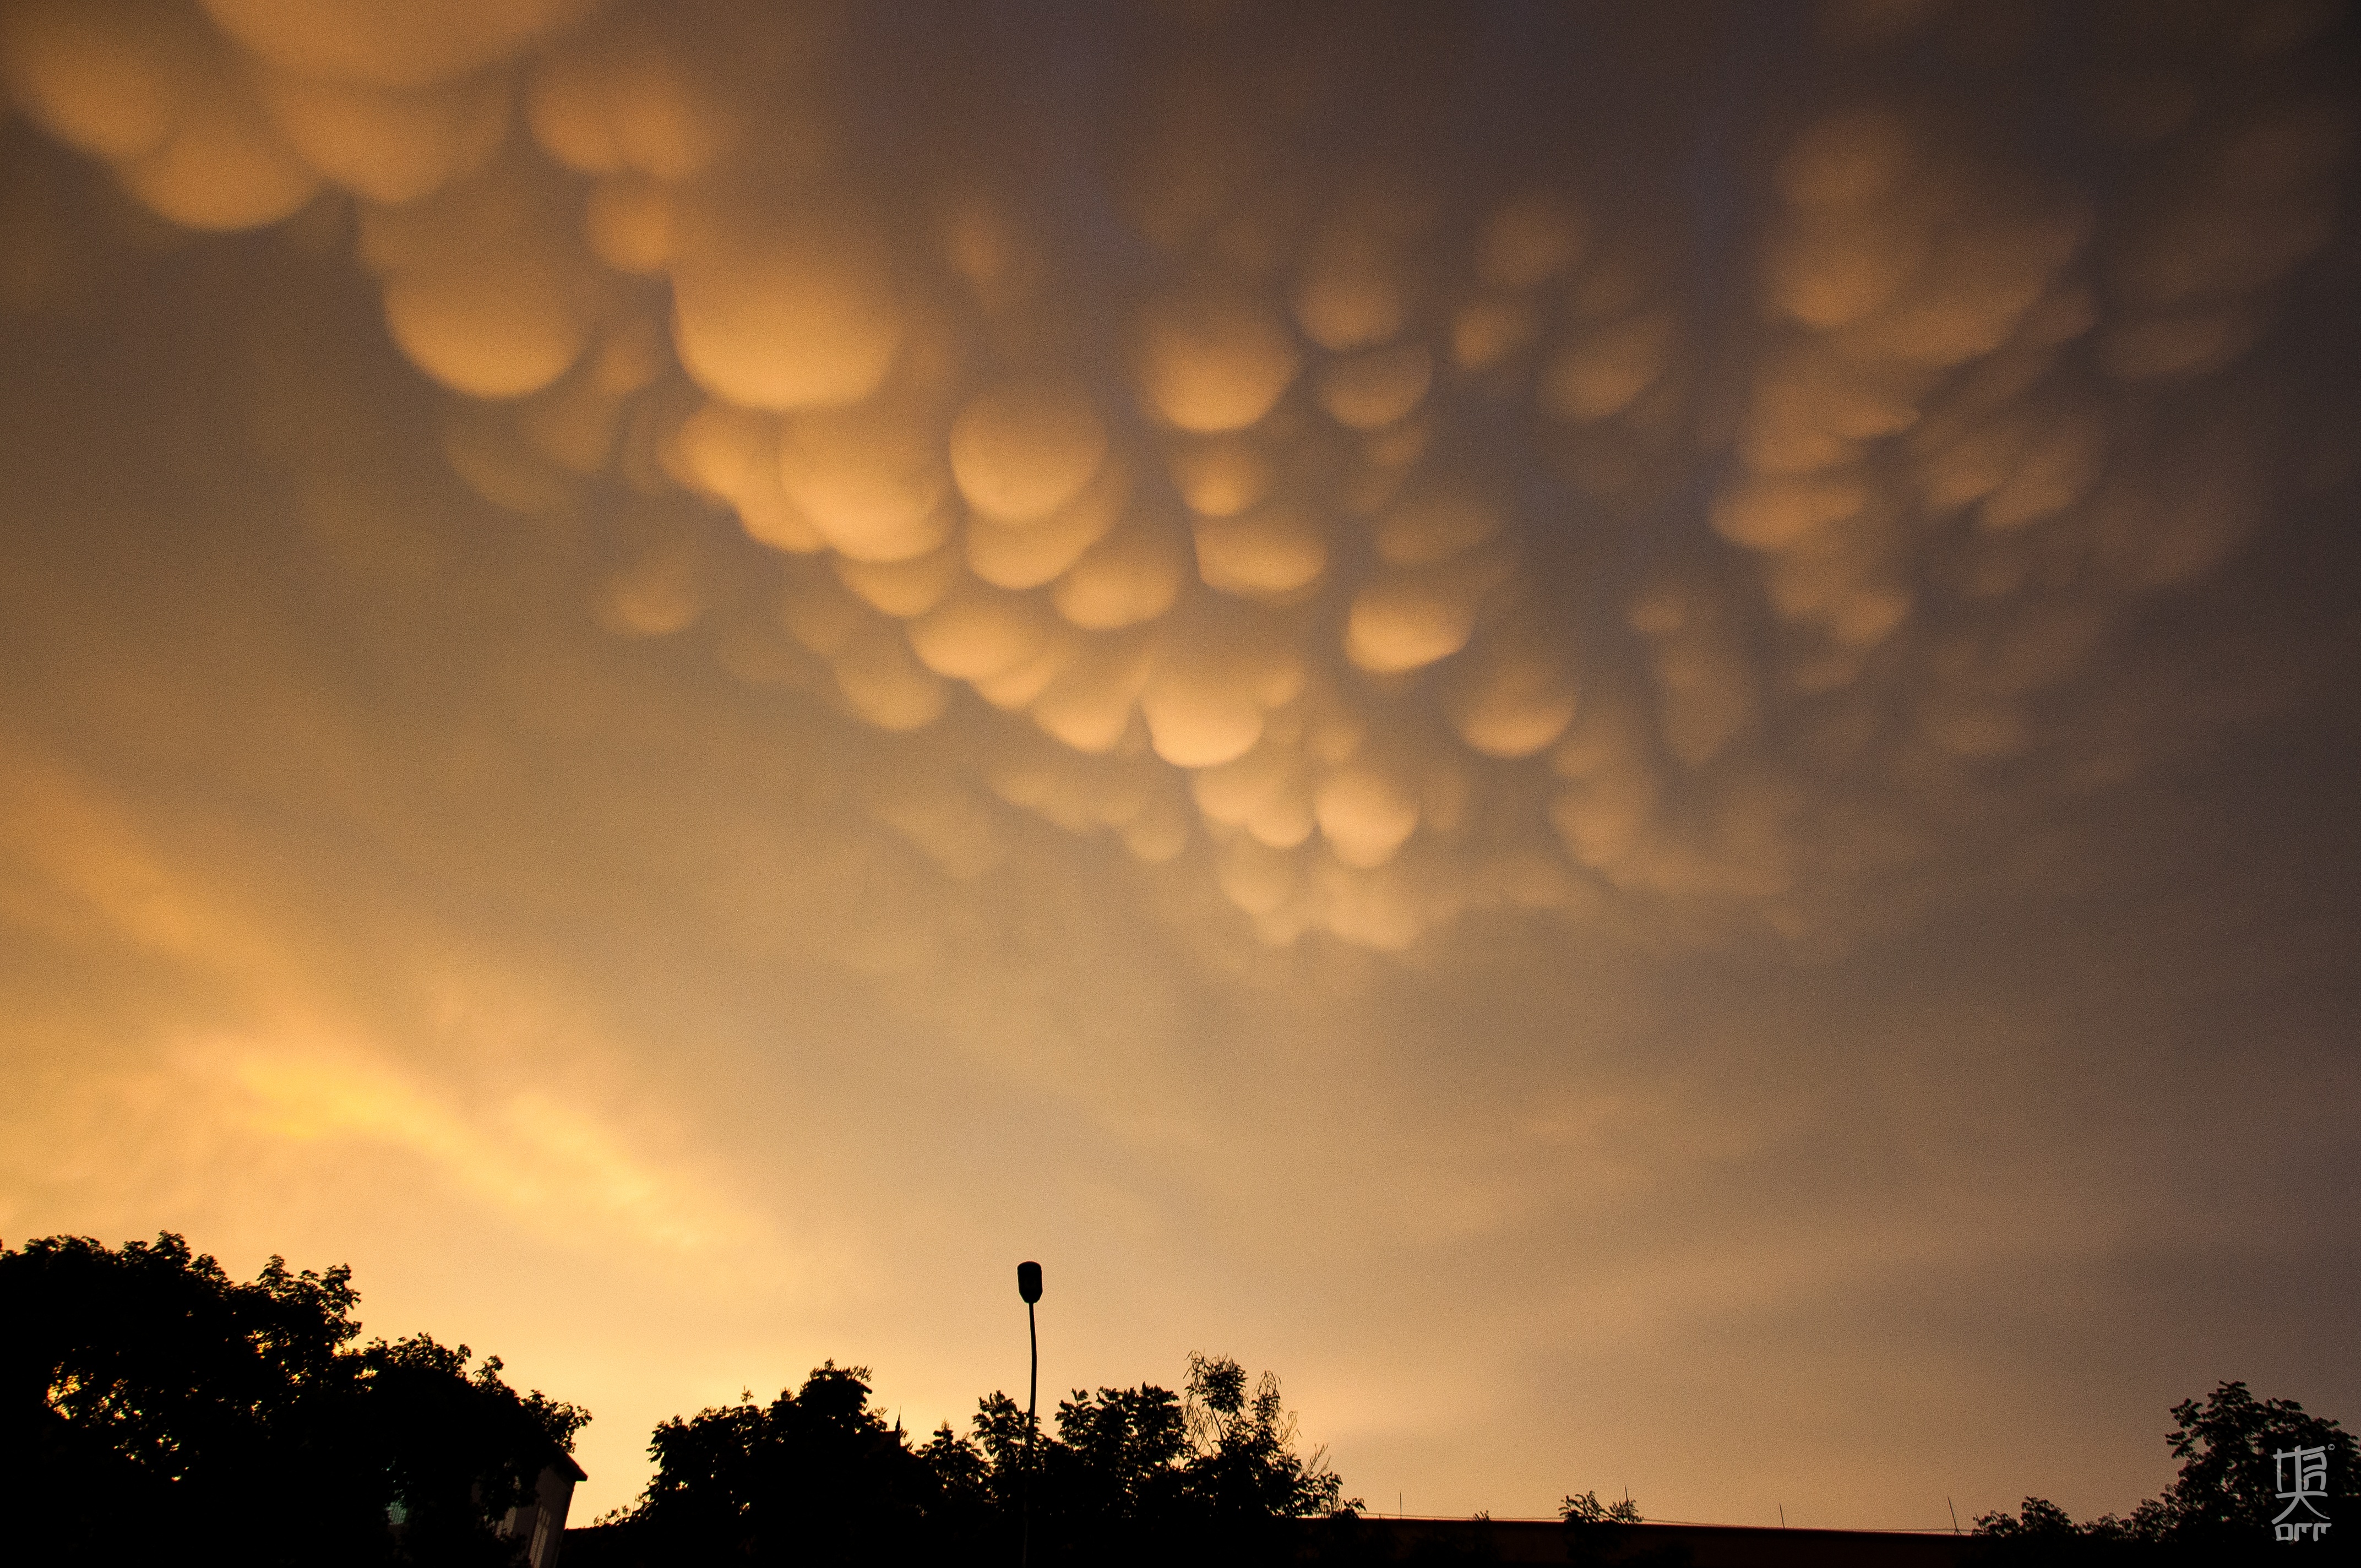
horizon, light, cloud, sky, sun, sunrise, sunset, sunlight, morning, dawn, atmosphere, dusk, evening, darkness, ball, shapes, cloudy sky, afterglow, meteorological phenomenon